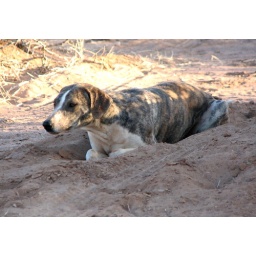
Idiiyat-es-Sahel dogs in their new home in NM. Idiiyat-es-Sahel dogs in their new home in NM. Idiiyat-es-Sahel dogs in their new home in NM